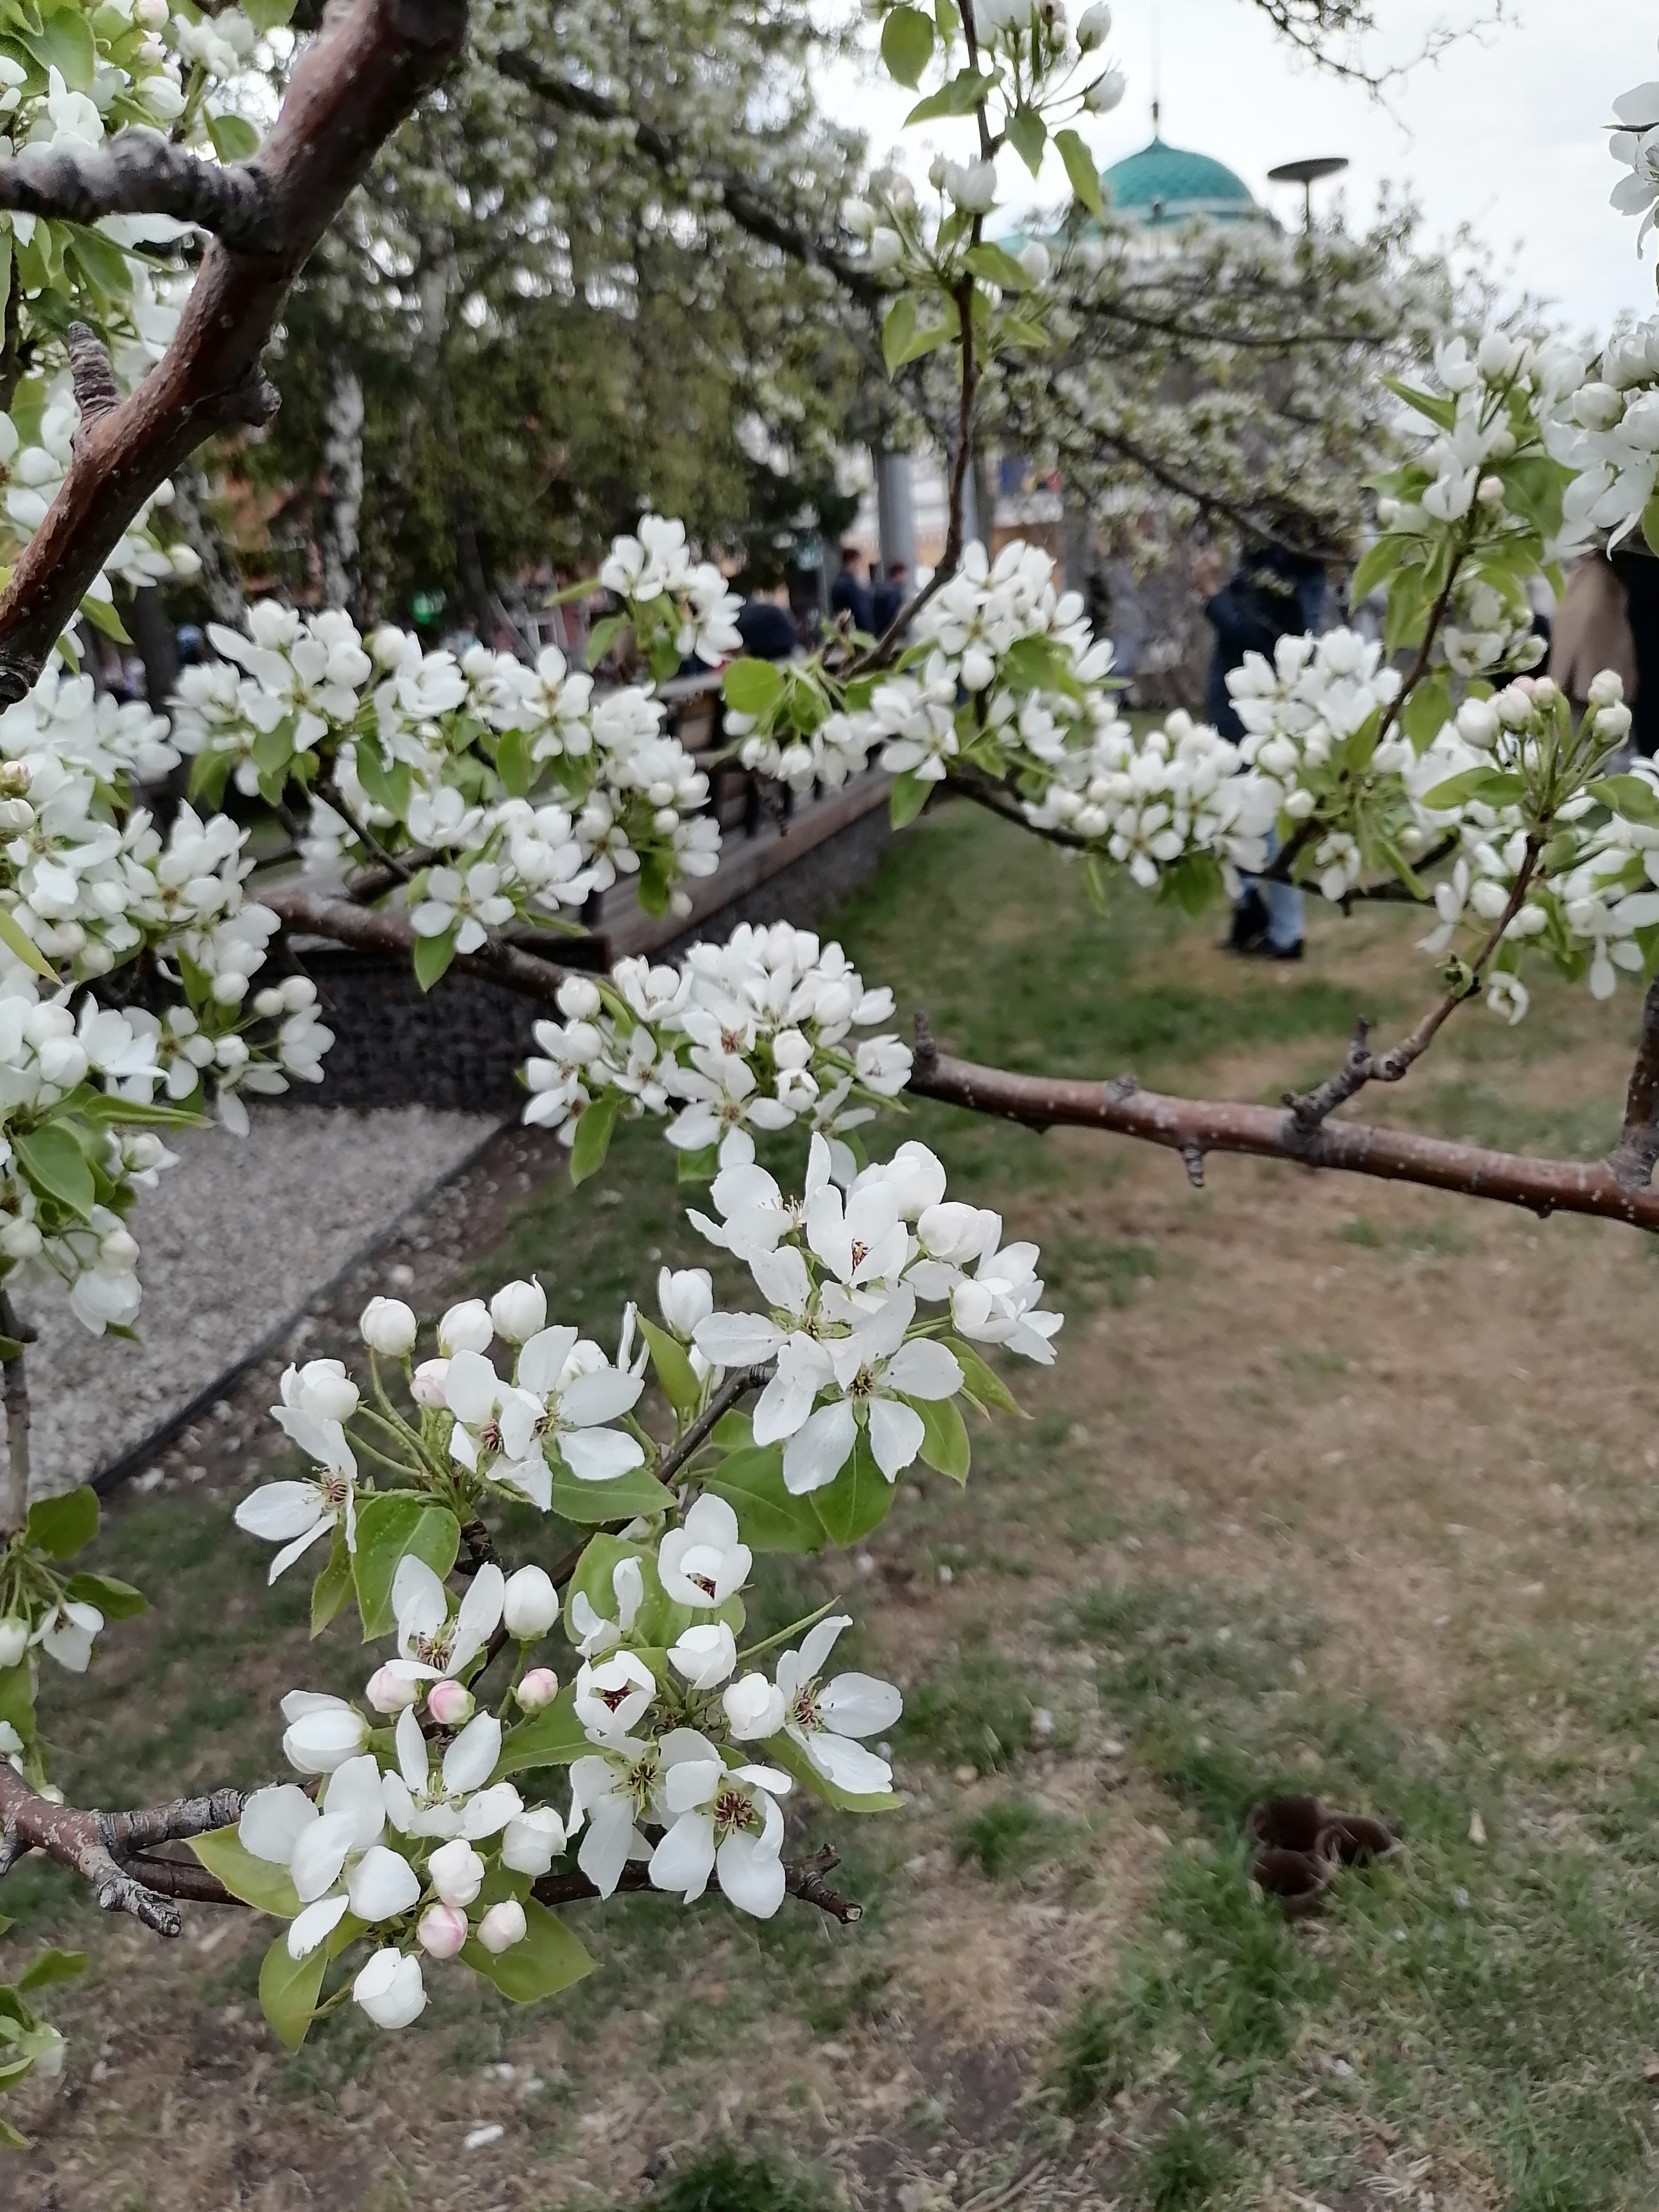
cherry blossom, spring, flower, plant, tree, petal, branch, twig, woody plant, groundcover, flowering plant, shrub, blossom, subshrub, grass, Dogwood family, malus, sky, trunk, prunus, flowering dogwood, cornales, wildflower, plant stem, arctostaphylos, viburnum